Jackson Regional Airport

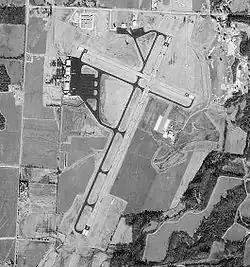
USGS 1997 orthophoto

Jackson Regional Airport (formerly McKellar-Sipes Regional Airport) is a public use airport located four nautical miles (7 km) west of the central business district of Jackson, a city in Madison County, Tennessee, United States. It is owned by the city and county. The airport is mostly used for general aviation, and is served by one commercial airline, Denver Air Connection, subsidized by the Essential Air Service program. Denver Air Connection operates six days a week, offering round-trip services to Chicago, Illinois via O'Hare International Airport and Atlanta, Georgia via Hartsfield–Jackson Atlanta International Airport.